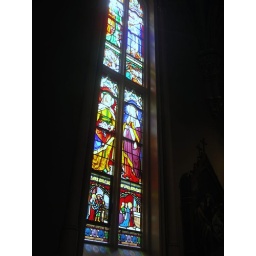
Stained glass window in the Basilica.